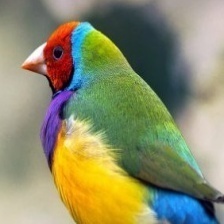
Species: GOULDIAN FINCH
Scientific name: ERYTHRURA GOULDIAE
ImageNet parent category: house_finch